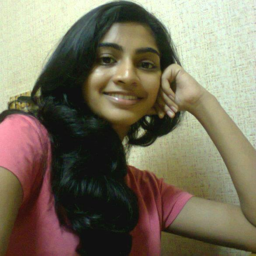
a girl in curly and modern long hair styles .